Héctor García-Godoy

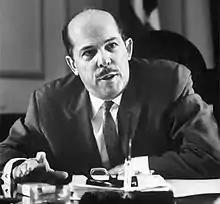
García-Godoy in 1965

Héctor Rafael García-Godoy Cáceres (11 January 1921 – 20 April 1970) was a Dominican politician who served as the 44th president of the Dominican Republic from 1965 to 1966. He led the transitional government which ruled the country following the Dominican Civil War and organized elections held the following year. Former president Joaquín Balaguer won the election and succeeded García-Godoy which marked the beginning of Balaguer's 12 year rule, simply known as "The Twelve Years".